Christ Church, Newton

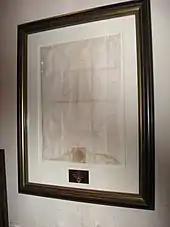
In 1774, Royal Governor William Franklin signed the charter that incorporated ""Christ's Church at New Town, in the county of Sussex..."".

The congregation called for a clergyman, and the Rev'd Uzal Ogden, Jr. (1744–1822) was sent as a missionary lay reader and catechist in 1770 to the area on behalf of the Society for the Propagation of the Gospel. He would become rector in 1773 after his ordination. According to local historian Kevin Wright, the parsonage was built circa 1770 by local land agent John Pettit. During his tenure, Ogden held services at Newton on the third Sunday each month as he served an area of roughly and divided other Sundays among congregations in Roxbury, Knowlton, and Hackettstown. Services were held in the County Court House (built 1762–1765), which he described in 1771 as "very commodious and serves us to perform Divine Service in". During the Revolution, Ogden supported the cause of American independence, and according to tradition quartered sheep in the parsonage basement for the use of the Continental Army. Ogden left Christ Church in 1784 to become an assistant at Trinity Church in New York City, and later served as rector of Trinity Church, Newark, where his father served as warden.